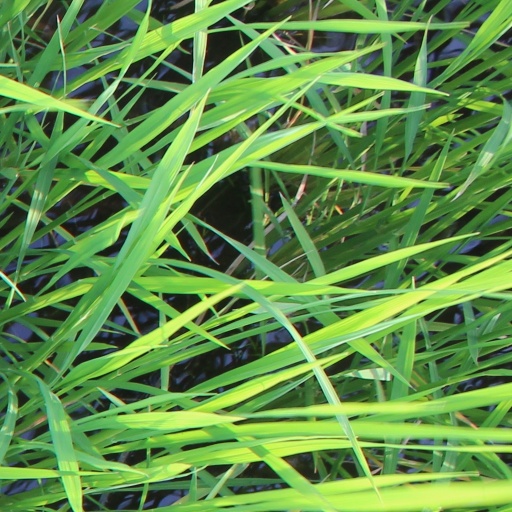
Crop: rice